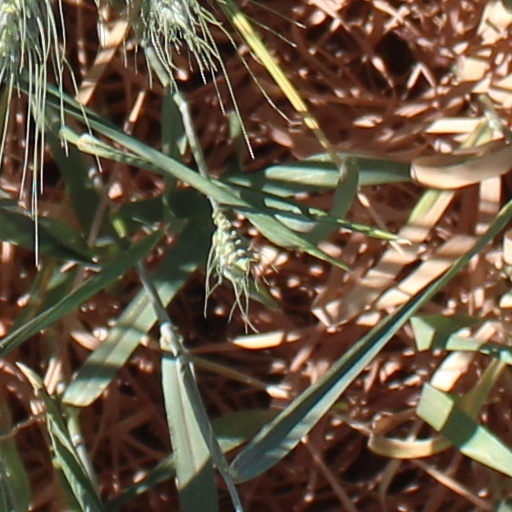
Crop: wheat